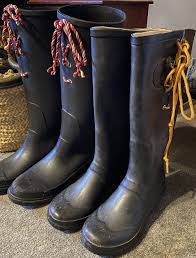
Waste category: shoes